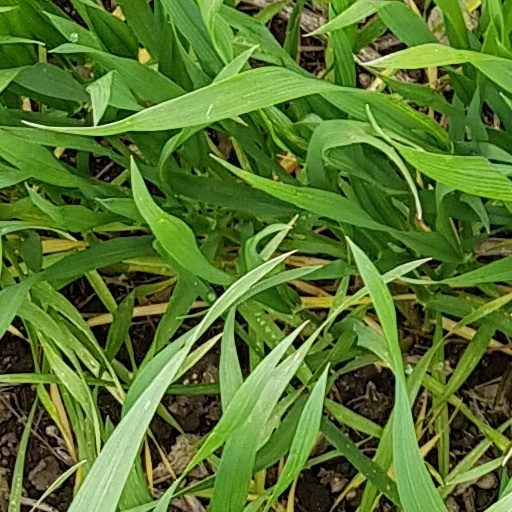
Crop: wheat